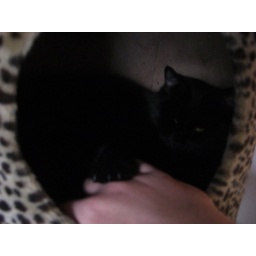
Long string Freya attacking and glaring at my hand in cat tree